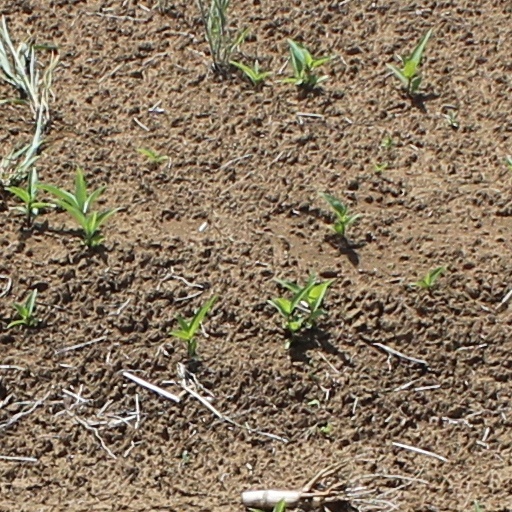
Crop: wheat